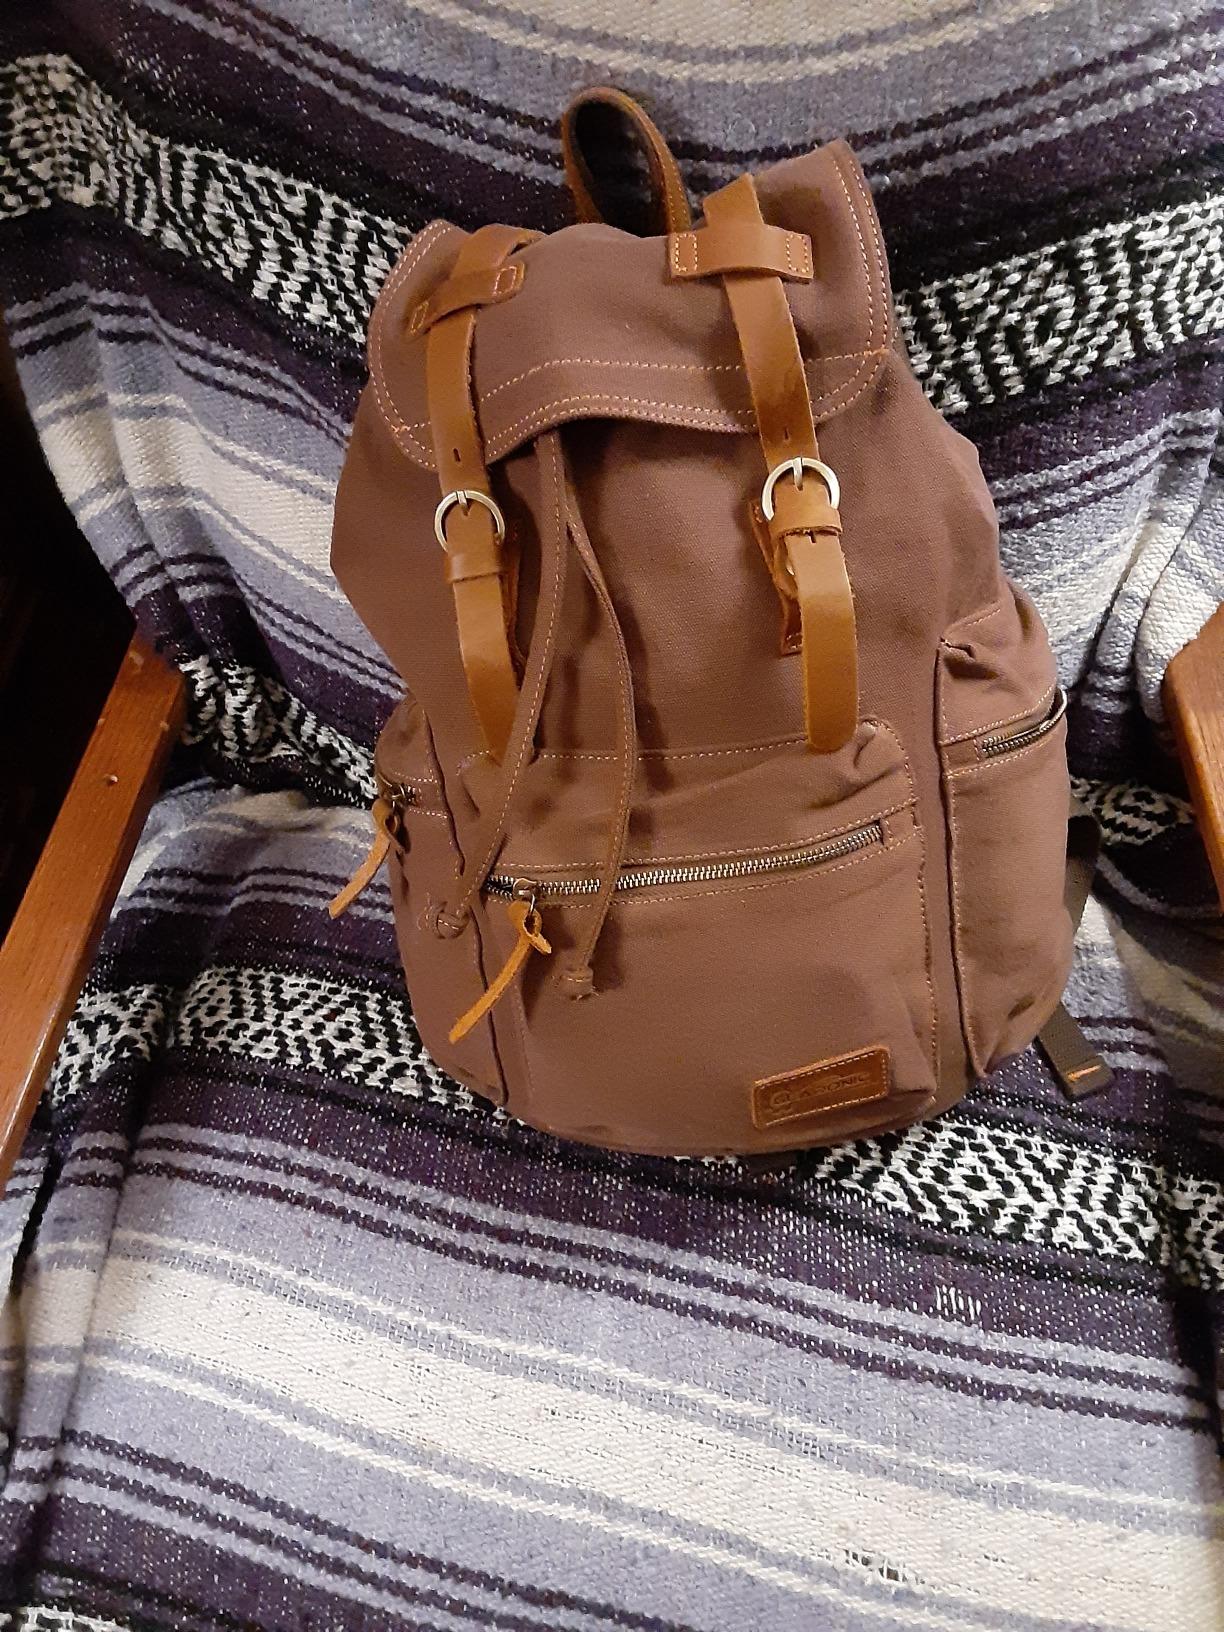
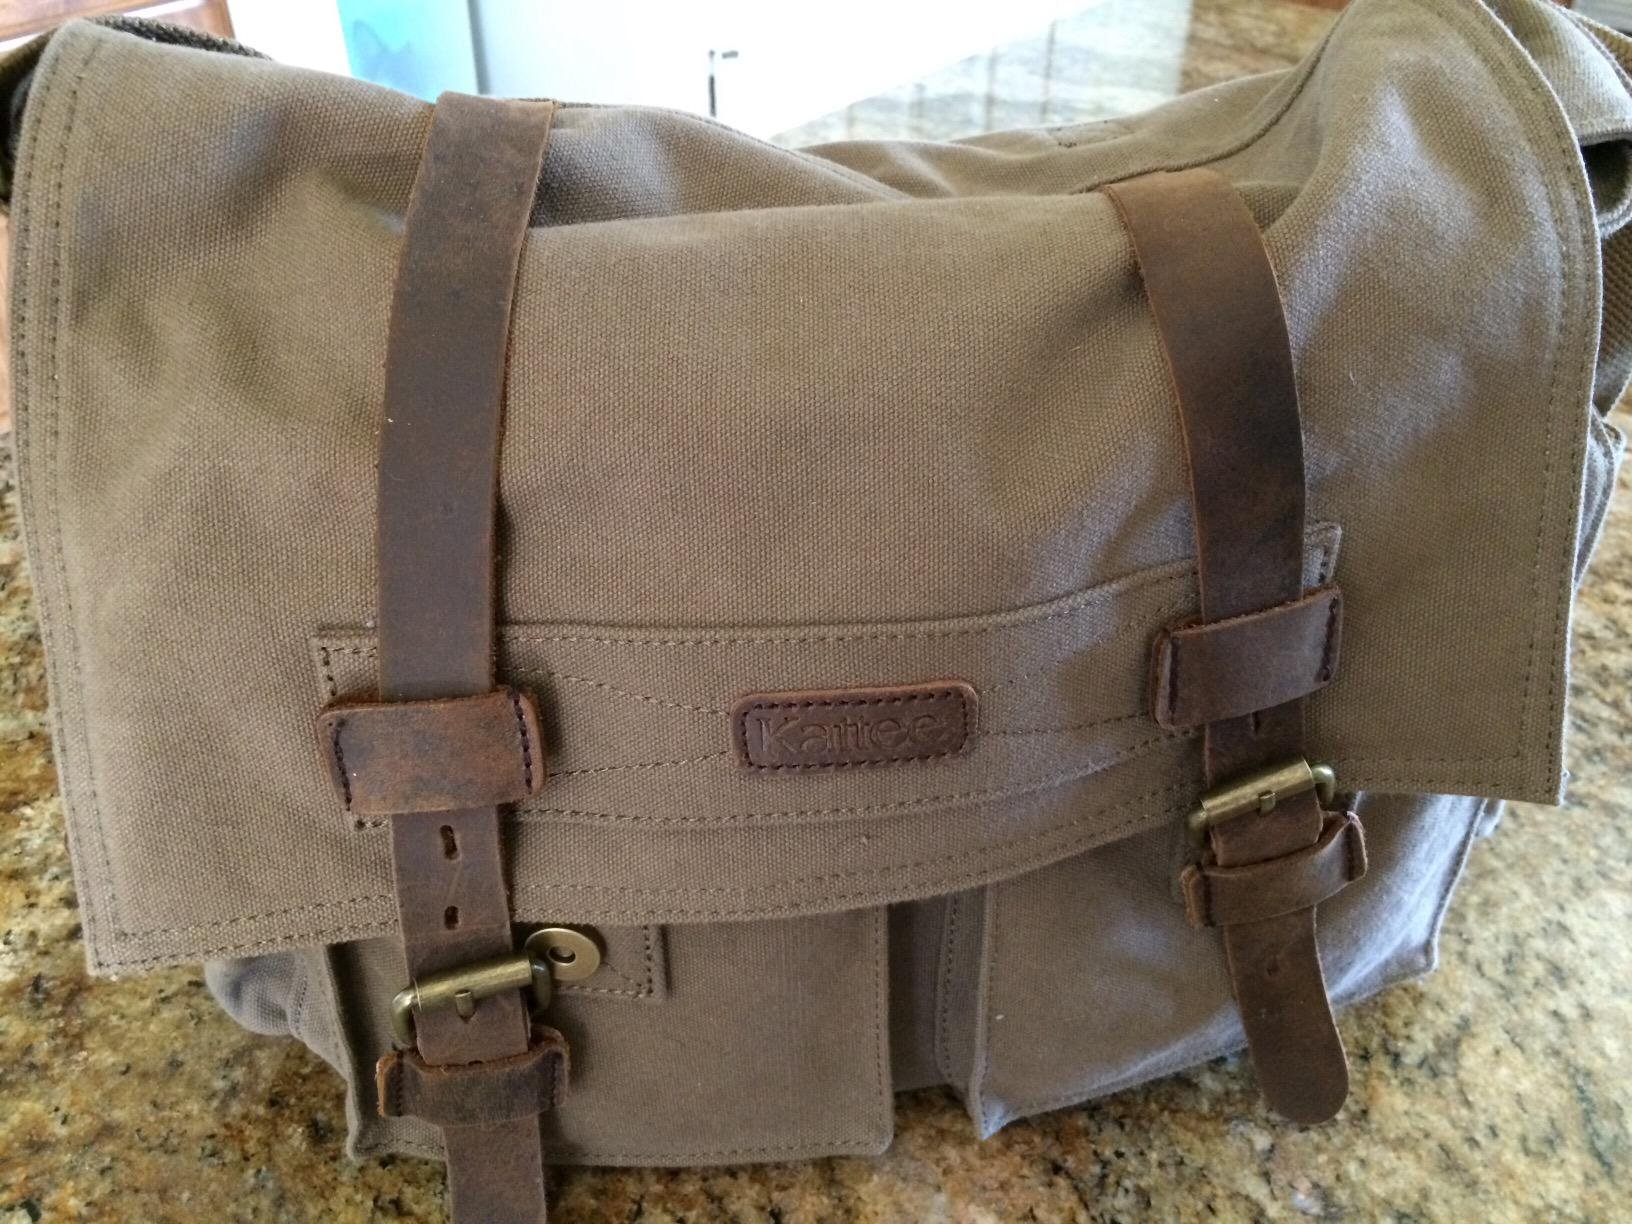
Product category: bag
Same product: no